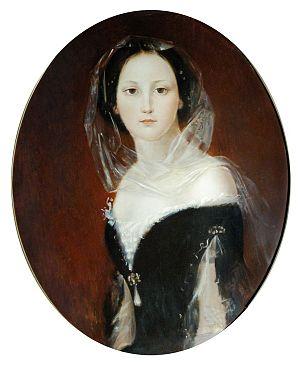
Nikolaï Apollonovitch Maïkov est un peintre russe.